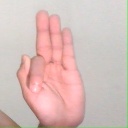
अक्षर: फ